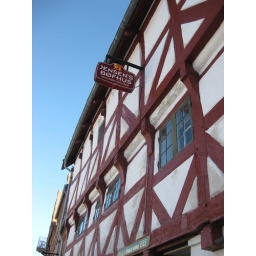
Steak house in an old building